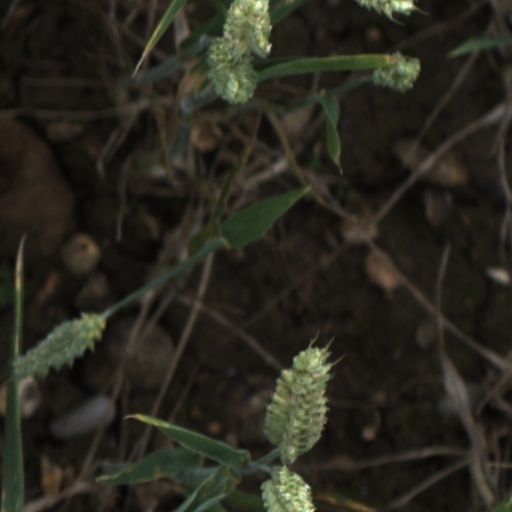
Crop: wheat